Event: Nepal Earthquake
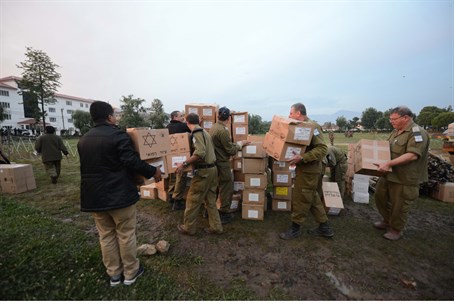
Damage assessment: no_damage